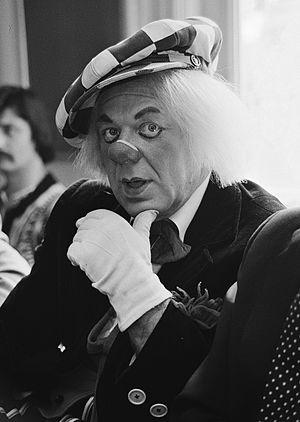
Oleg Konstantinovitch Popov, né le 31 juillet 1930 dans l'oblast de Moscou en URSS, et mort le 2 novembre 2016 à Rostov-sur-le-Don, est un célèbre clown et artiste du cirque soviétique puis russe. Il est surnommé le Clown du soleil.